A House with a View of the Sea

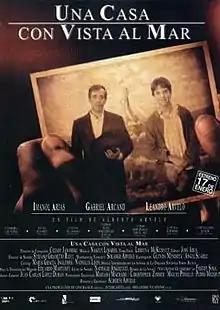
Spanish Film Poster

A House with a View of the Sea is a 2001 black-and-white Venezuelan film directed by Alberto Arvelo, and a Spain-Canada co-production with Venezuela. It was Venezuela's submission to the 74th Academy Awards for the Academy Award for Best Foreign Language Film, but was not accepted as a nominee. It was first released in Europe in 2003, before its Venezuelan premiere a year later.